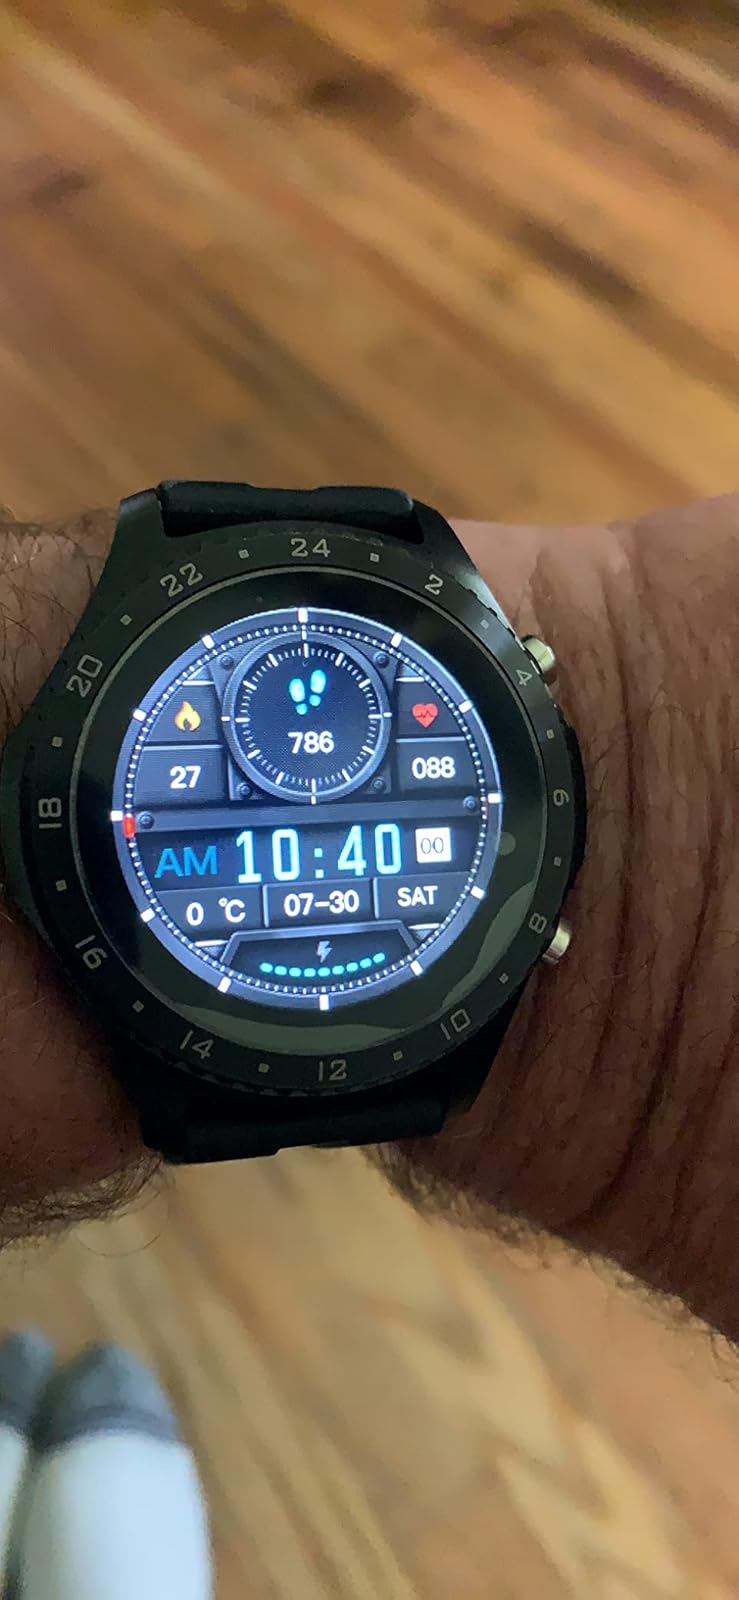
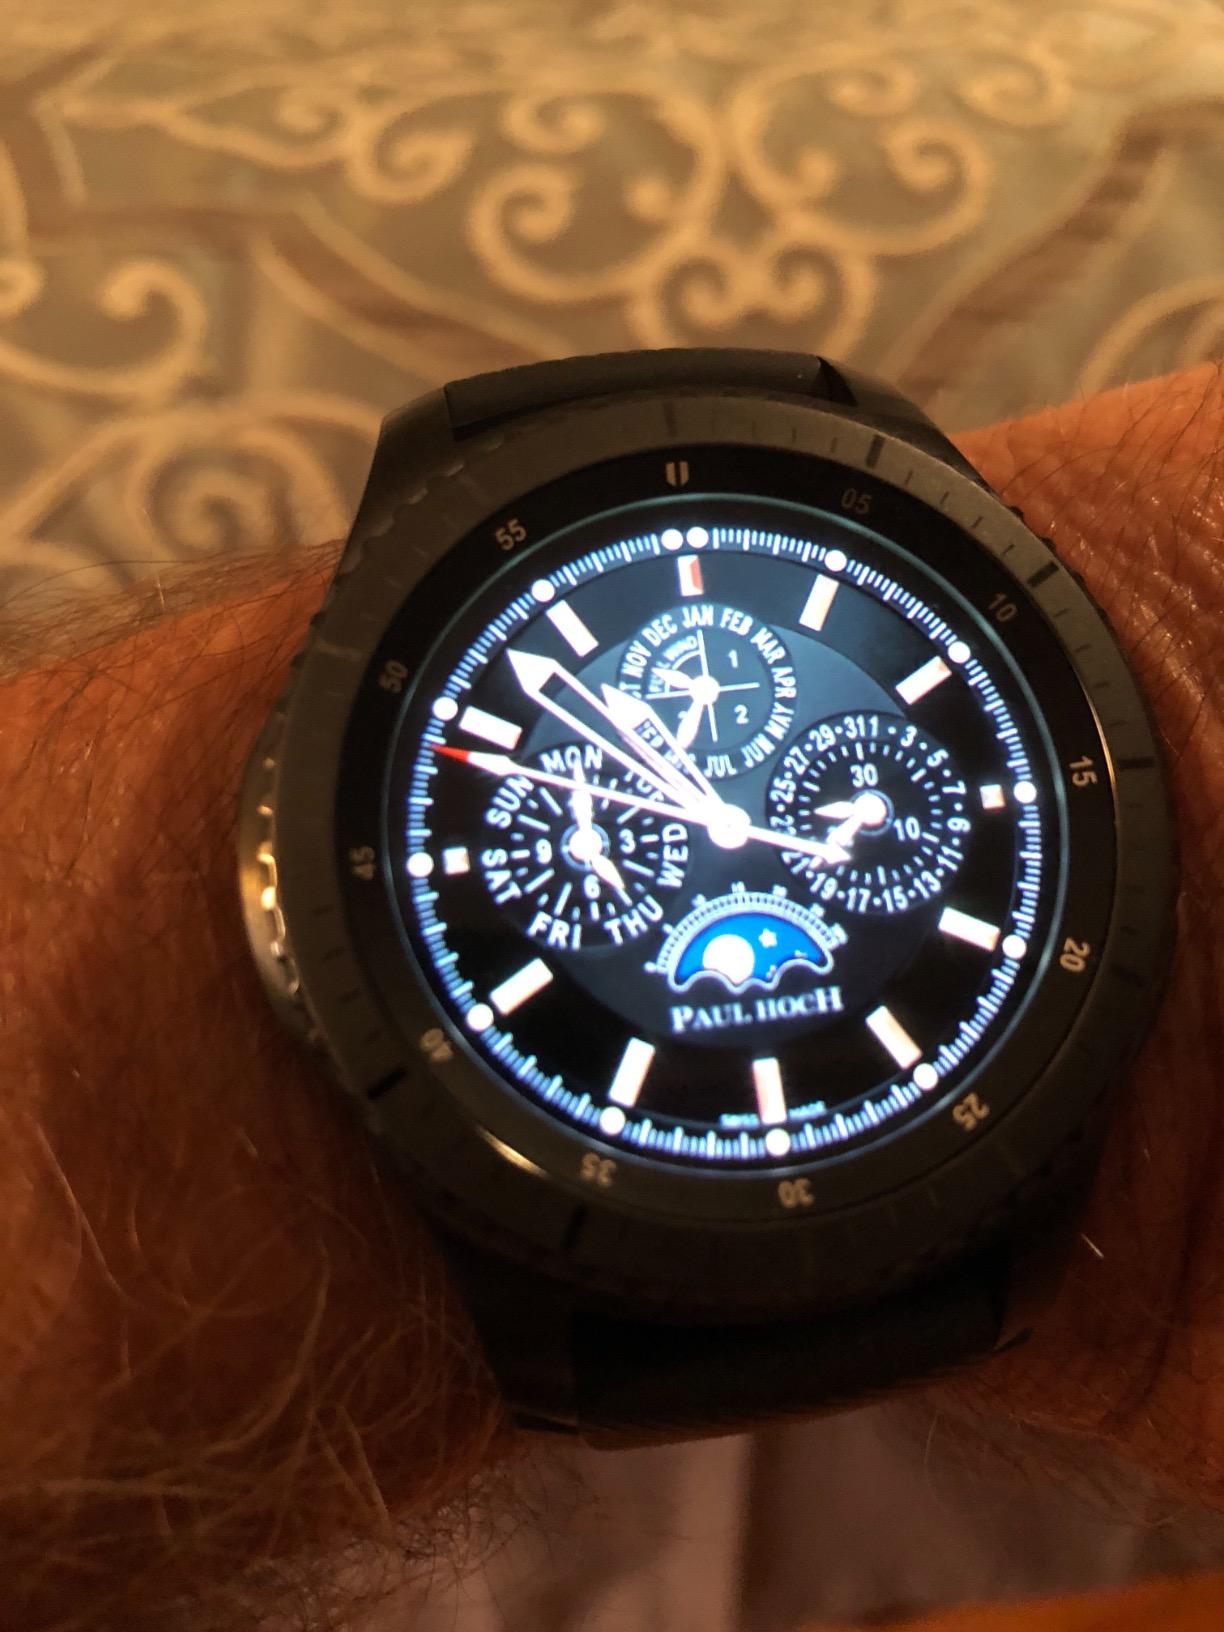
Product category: smartwatch
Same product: no